Dave Eiland

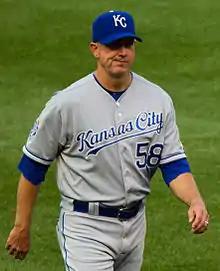
Eiland with the Kansas City Royals

David William Eiland (born July 5, 1966) is an American former professional baseball player who was a pitcher for ten Major League Baseball seasons. Eiland played college baseball for the University of Florida and the University of South Florida, and thereafter, played professionally for the New York Yankees, San Diego Padres and Tampa Bay Devil Rays. He has also been a pitching coach for the New York Yankees, the New York Mets and the Kansas City Royals.